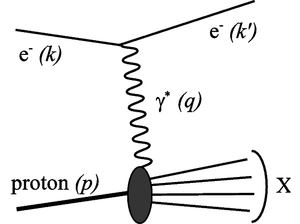
La diffusion profondément inélastique est un processus de diffusion entre particules. Ce processus est notamment utilisé pour sonder l'intérieur des hadrons, et en particulier les nucléons, à l'aide d'un faisceau de leptons. Le lepton incident vient interagir avec une partie du hadron par l'intermédiaire d'un boson. Le terme « inélastique » provient du fait que l'interaction entre le lepton et le hadron est la plupart du temps inélastique, tandis que le terme « profondément » est lié à la grande valeur de l'impulsion transférée par le photon entre le lepton et le hadron.